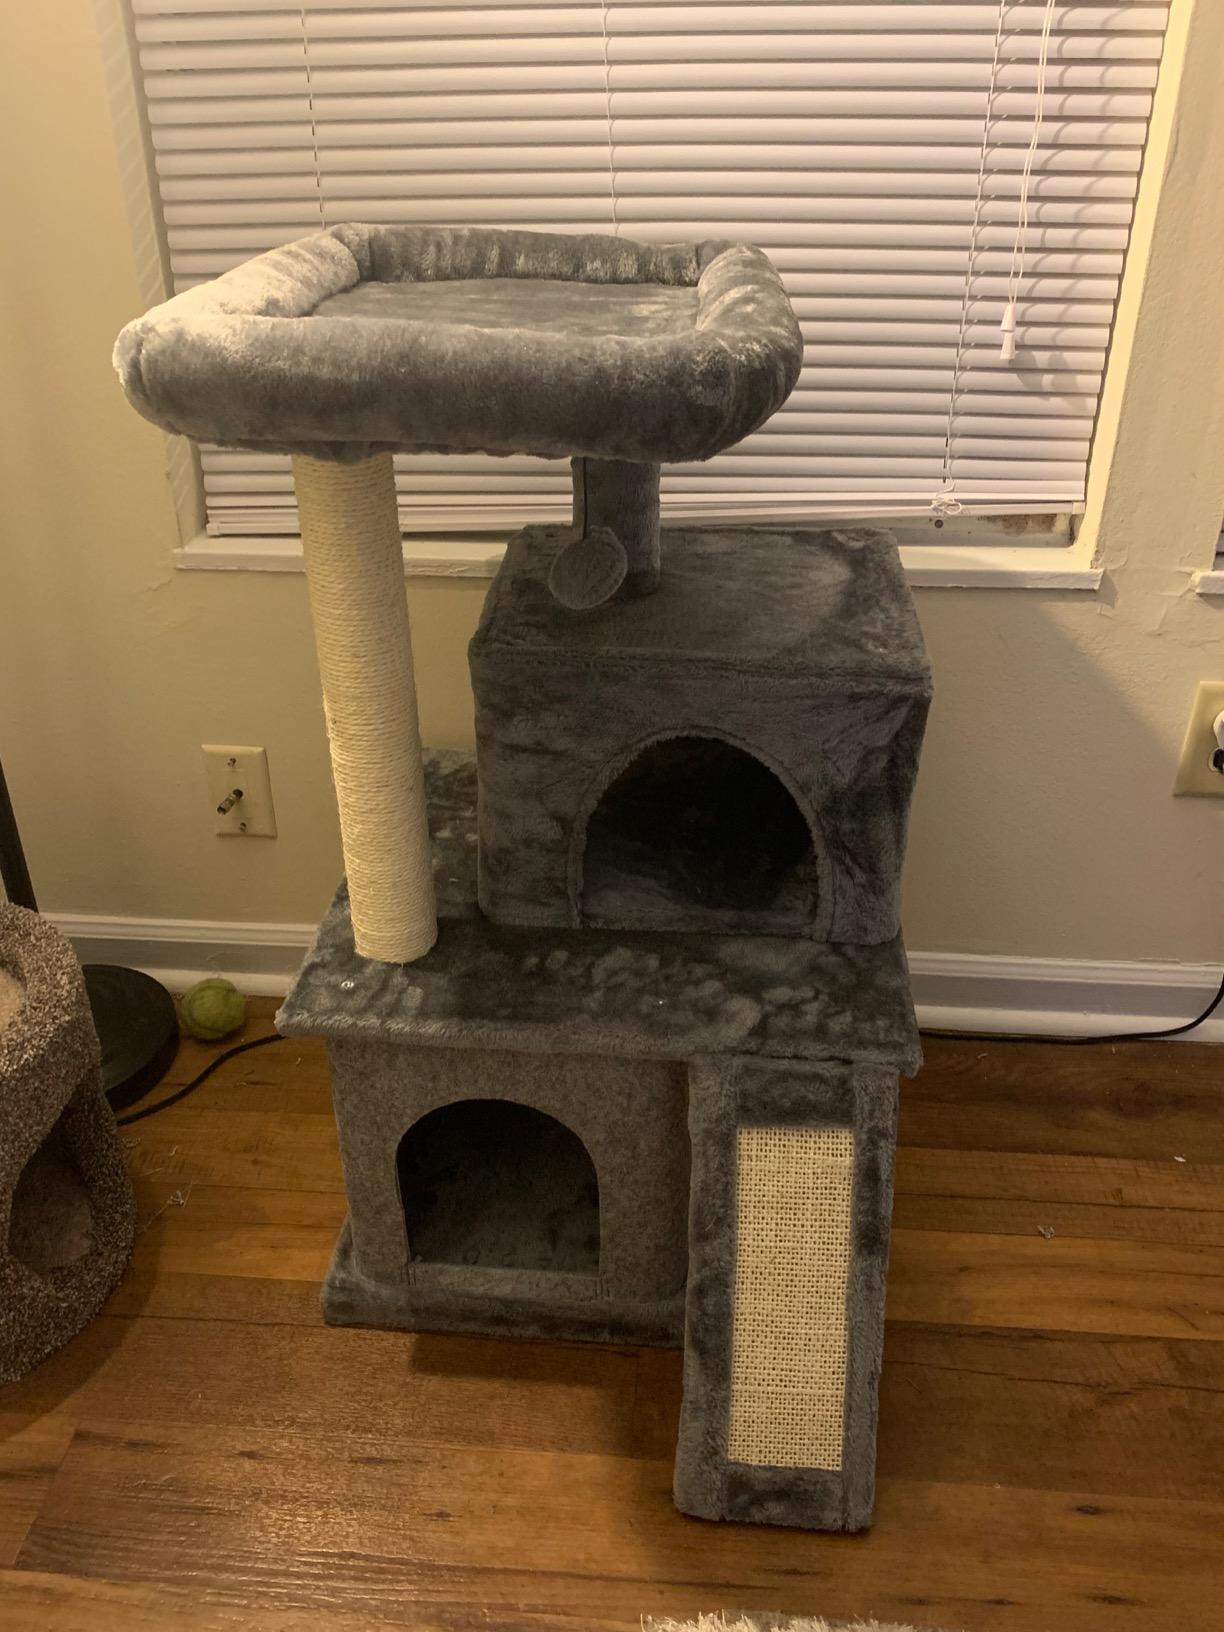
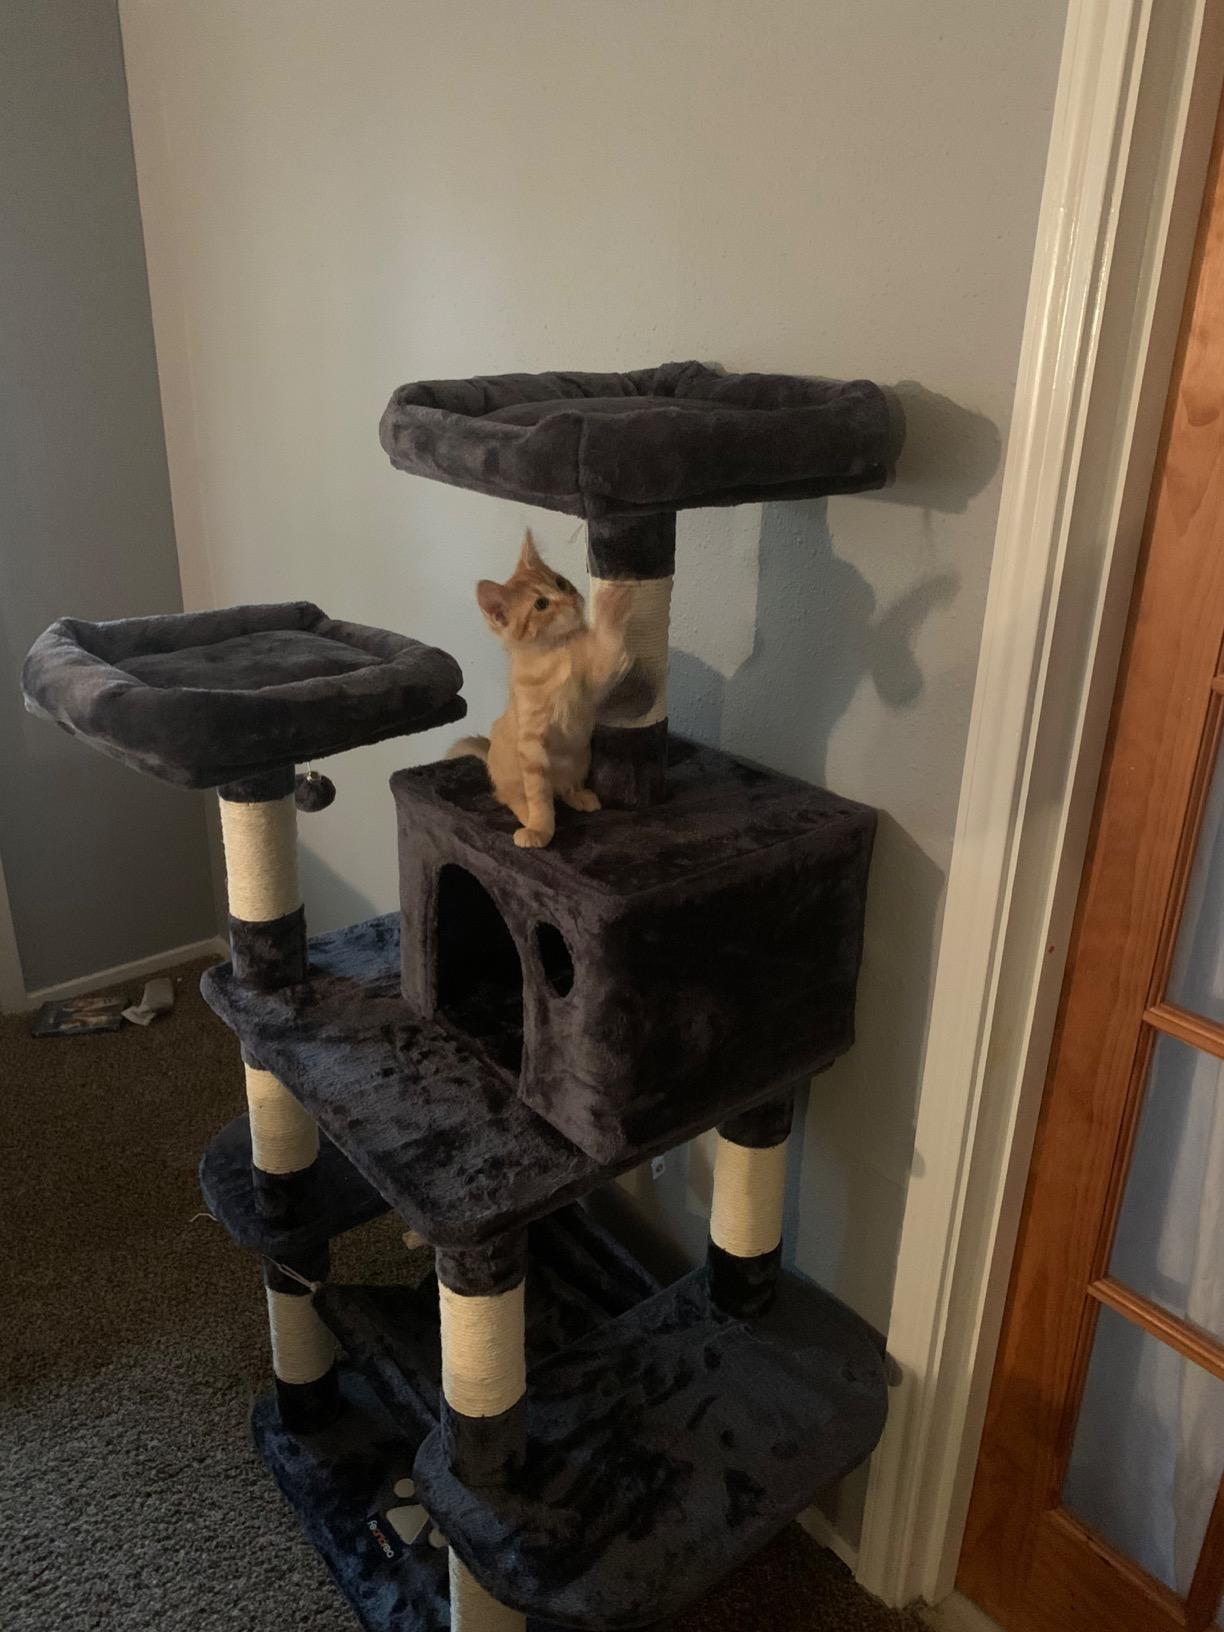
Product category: items_cat tree
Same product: no